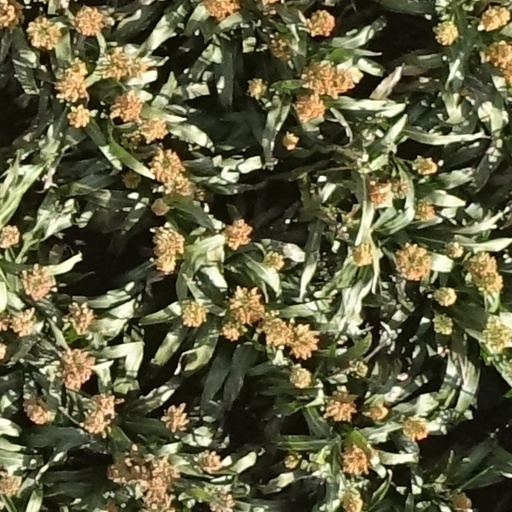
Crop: sorghum